Rocky (2021 film)

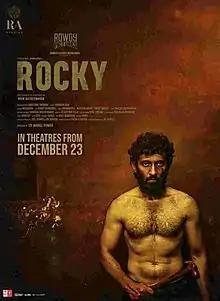
Promotional poster

Rocky is a 2021 Indian Tamil-language neo-noir action film directed by Arun Matheswaran in his directorial debut, while it was produced by C. R. Manoj Kumar under RA Studios and distributed by Rowdy Pictures. It stars Vasanth Ravi, Bharathiraja and Raveena Ravi in the lead roles. The music was composed by Darbuka Siva, while the cinematography and editing were handled by Shreyaas Krishna and Nagooran Ramachandran.